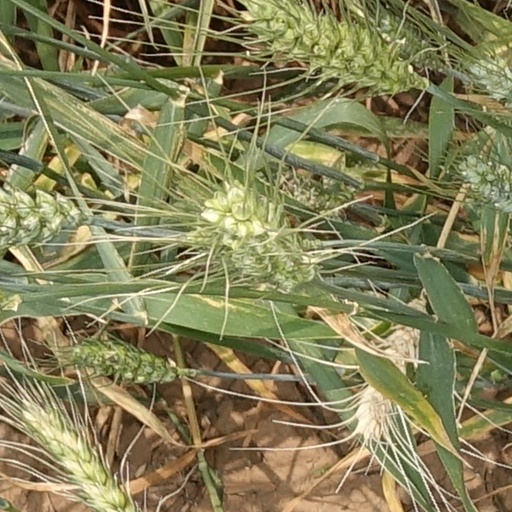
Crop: wheat